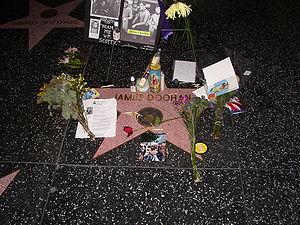
James Montgomery Doohan, plus connu sous le nom de James Doohan est un acteur canadien, né le 3 mars 1920 à Vancouver et mort le 20 juillet 2005 d'une pneumonie à Redmond, Washington.